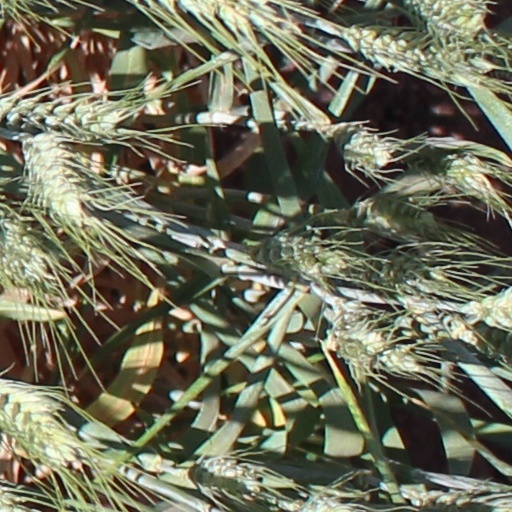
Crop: wheat